Kamal al-Din Isfahani

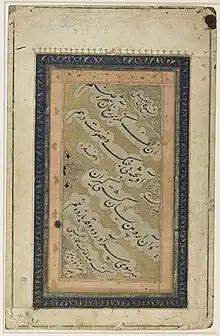
Quatrain (rubaʿi) of Kamal al-Din Isfahani copied by Mir Emad Hassani. Iran, early 17th-century. Library of Congress

Kamal al-Din Isfahani (1172 – 1237) was a Persian writer of qasidas and other forms of poetry, who lived from 1172–1237. He and his father, the poet Jamal al-Din Muhammad Isfahani, were well-known in Isfahan. He was murdered during the Mongol invasion and buried in a simple tomb. His tomb is in the Jouybareh district in Isfahan.